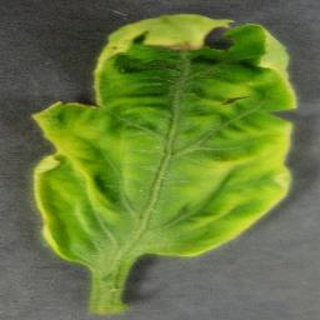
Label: tomato_yellow_leaf_curl_virus